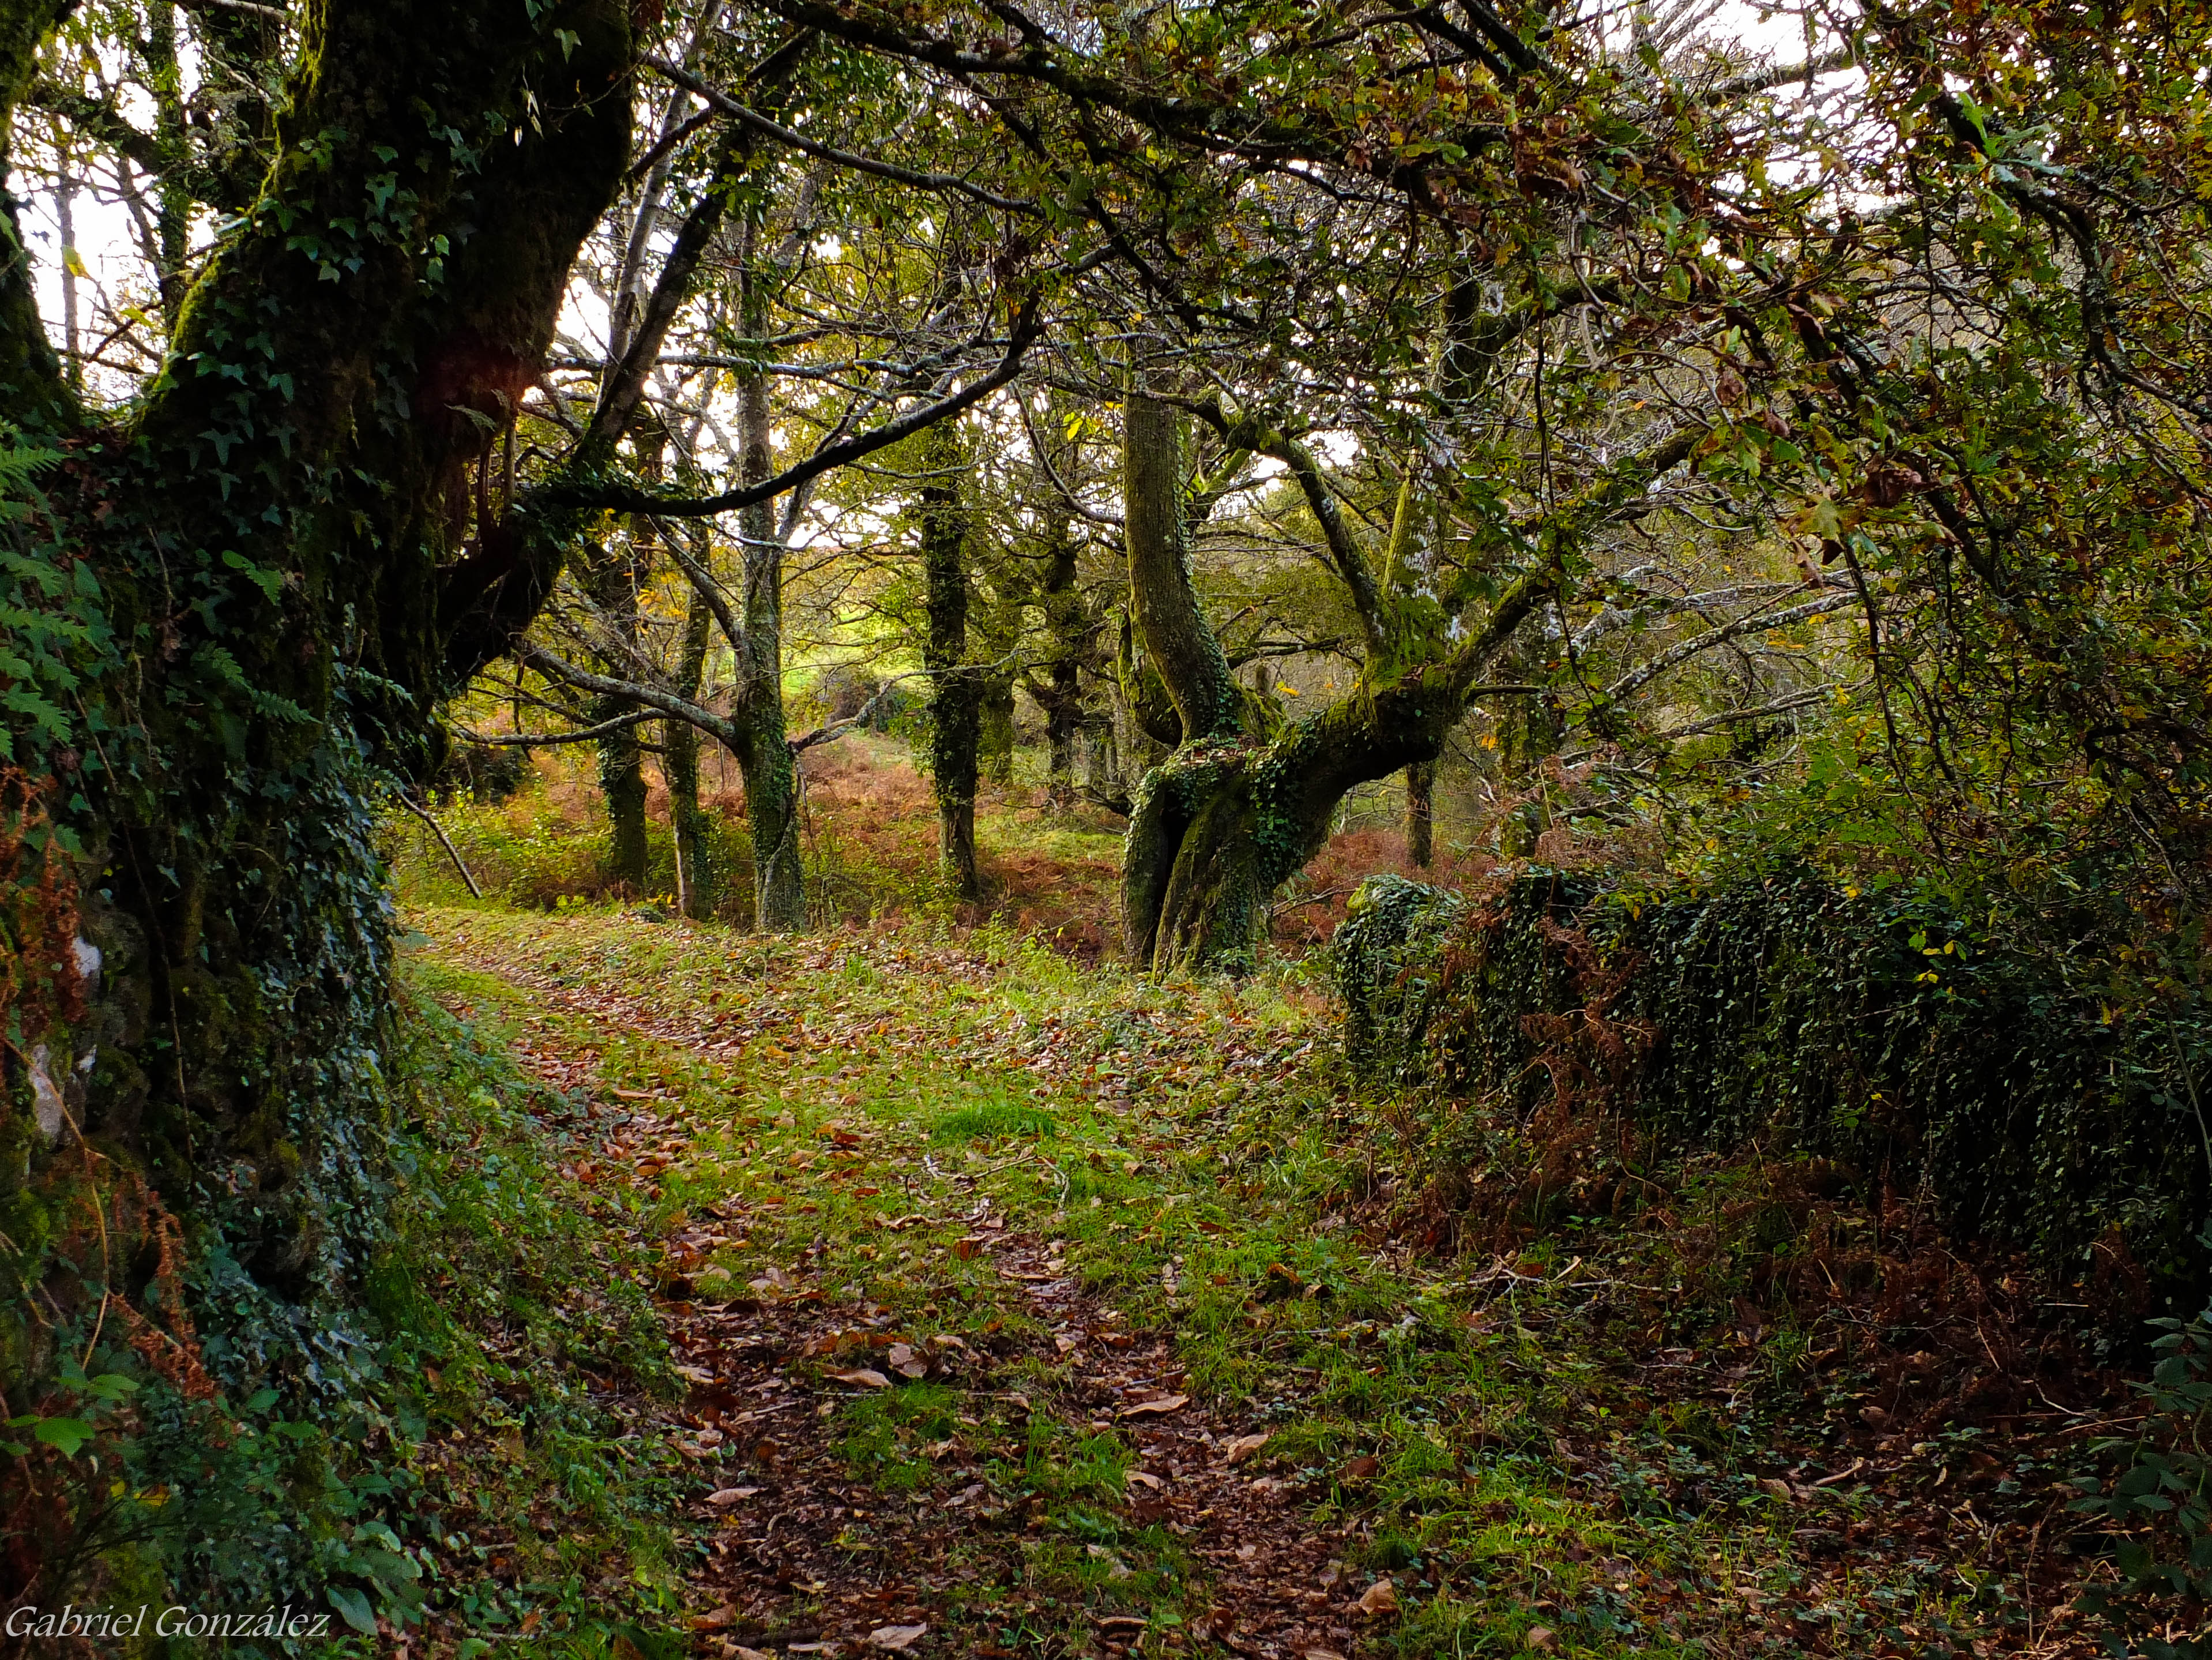
landscape, tree, nature, forest, branch, plant, trail, sunlight, leaf, flower, green, autumn, botany, garden, flora, season, spain, shrub, deciduous, galicia, pontevedra, grove, paisajes, woodland, habitat, ecosystem, espana, ggl1, gaby1, fujifilmxs1, rutadaliberdade, rural area, pontevedragaliciaespa a, natural environment, woody plant